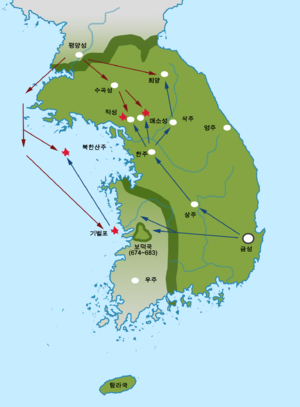
Silla–Tang-krigen
Silla-Tang-krigen fandt sted mellem 670 og 676 mellem det koreanske kongerige Silla og det kinesiske Tang-dynasti, efter, at Táng som Sillas allierede havde hjulpet riget med at besejre de to andre af Koreas tre kongedømmer, Baekje og Goguryeo, i Goguryeo–Tang-krigen. Silla-Tang-krigen var ikke en formel krig, men snarere en serie af militære sammenstød mellem de to tidligere allierede lande, som begge ønskede at beholde kontrollen over de områder, som var blevet erobret fra de andre koreanske riger.